Brighton Open Air Theatre

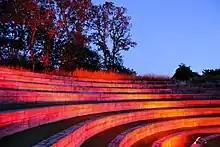
BOAT takes part in #LightItinRed on 6 July 2020

In 2018, the actress Amanda Redman, who was born in Brighton, became the theatre's new patron. She told the Argus, 'My stepfather used to bowl right here where the theatre is and my mother used to live in Dyke Road. When I was told about the history of this place I was incredibly moved. Whenever there is a venture where people are honestly trying to put something back into the community, you have to help however you can.'